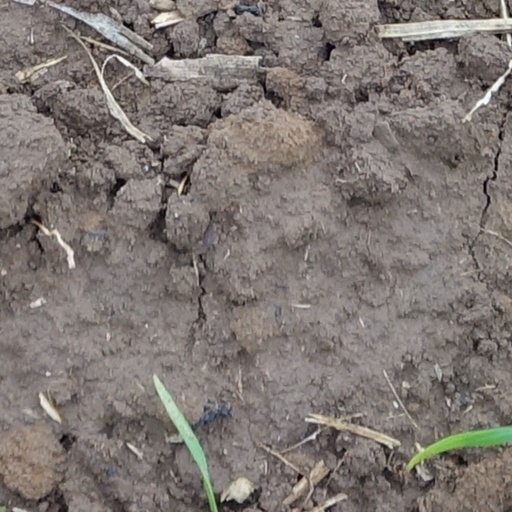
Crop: wheat